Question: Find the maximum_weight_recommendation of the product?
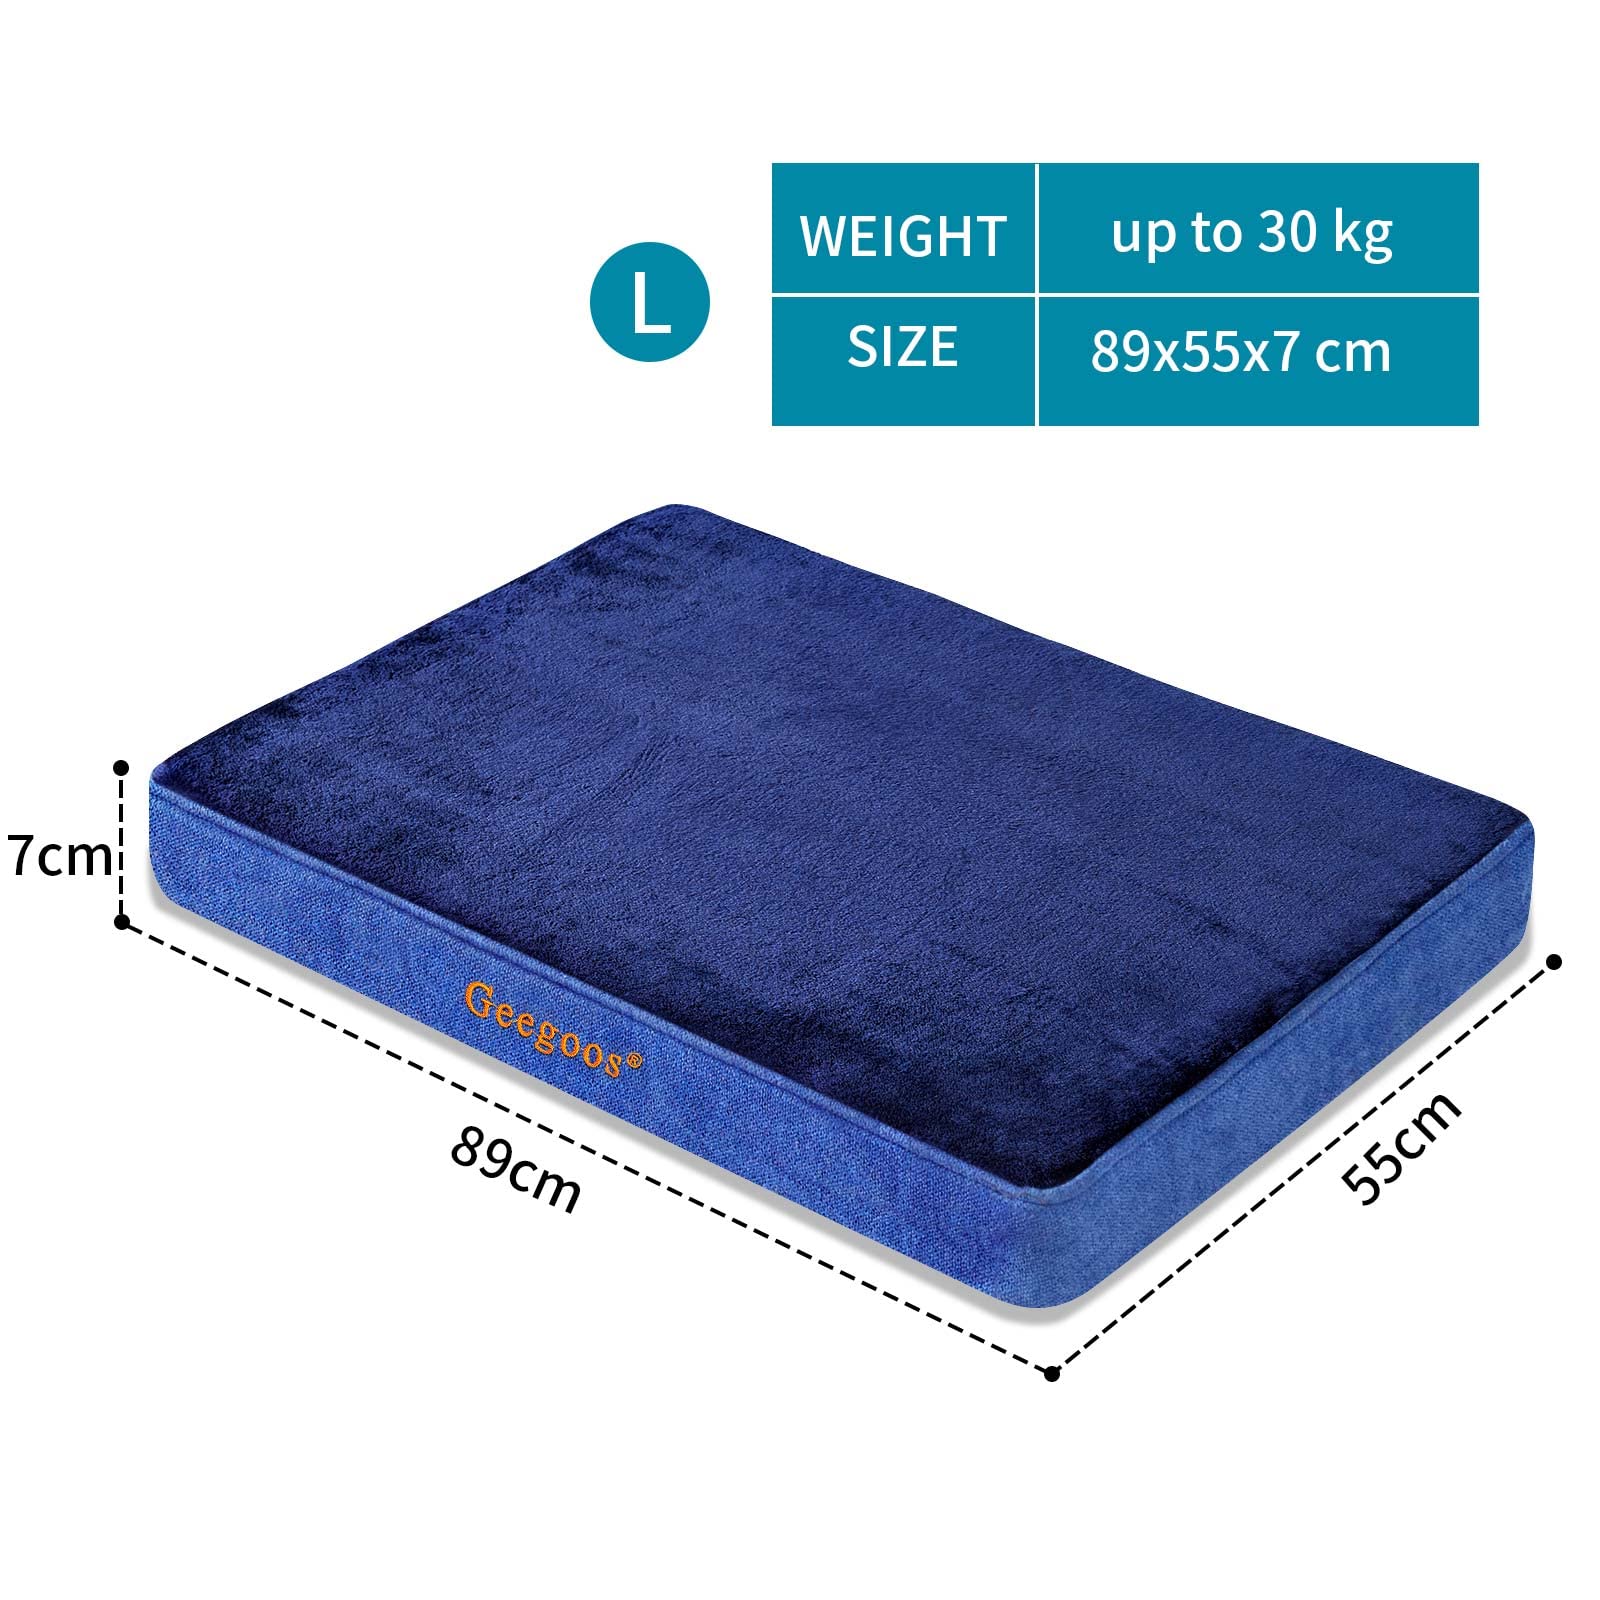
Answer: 30.0 kilogram